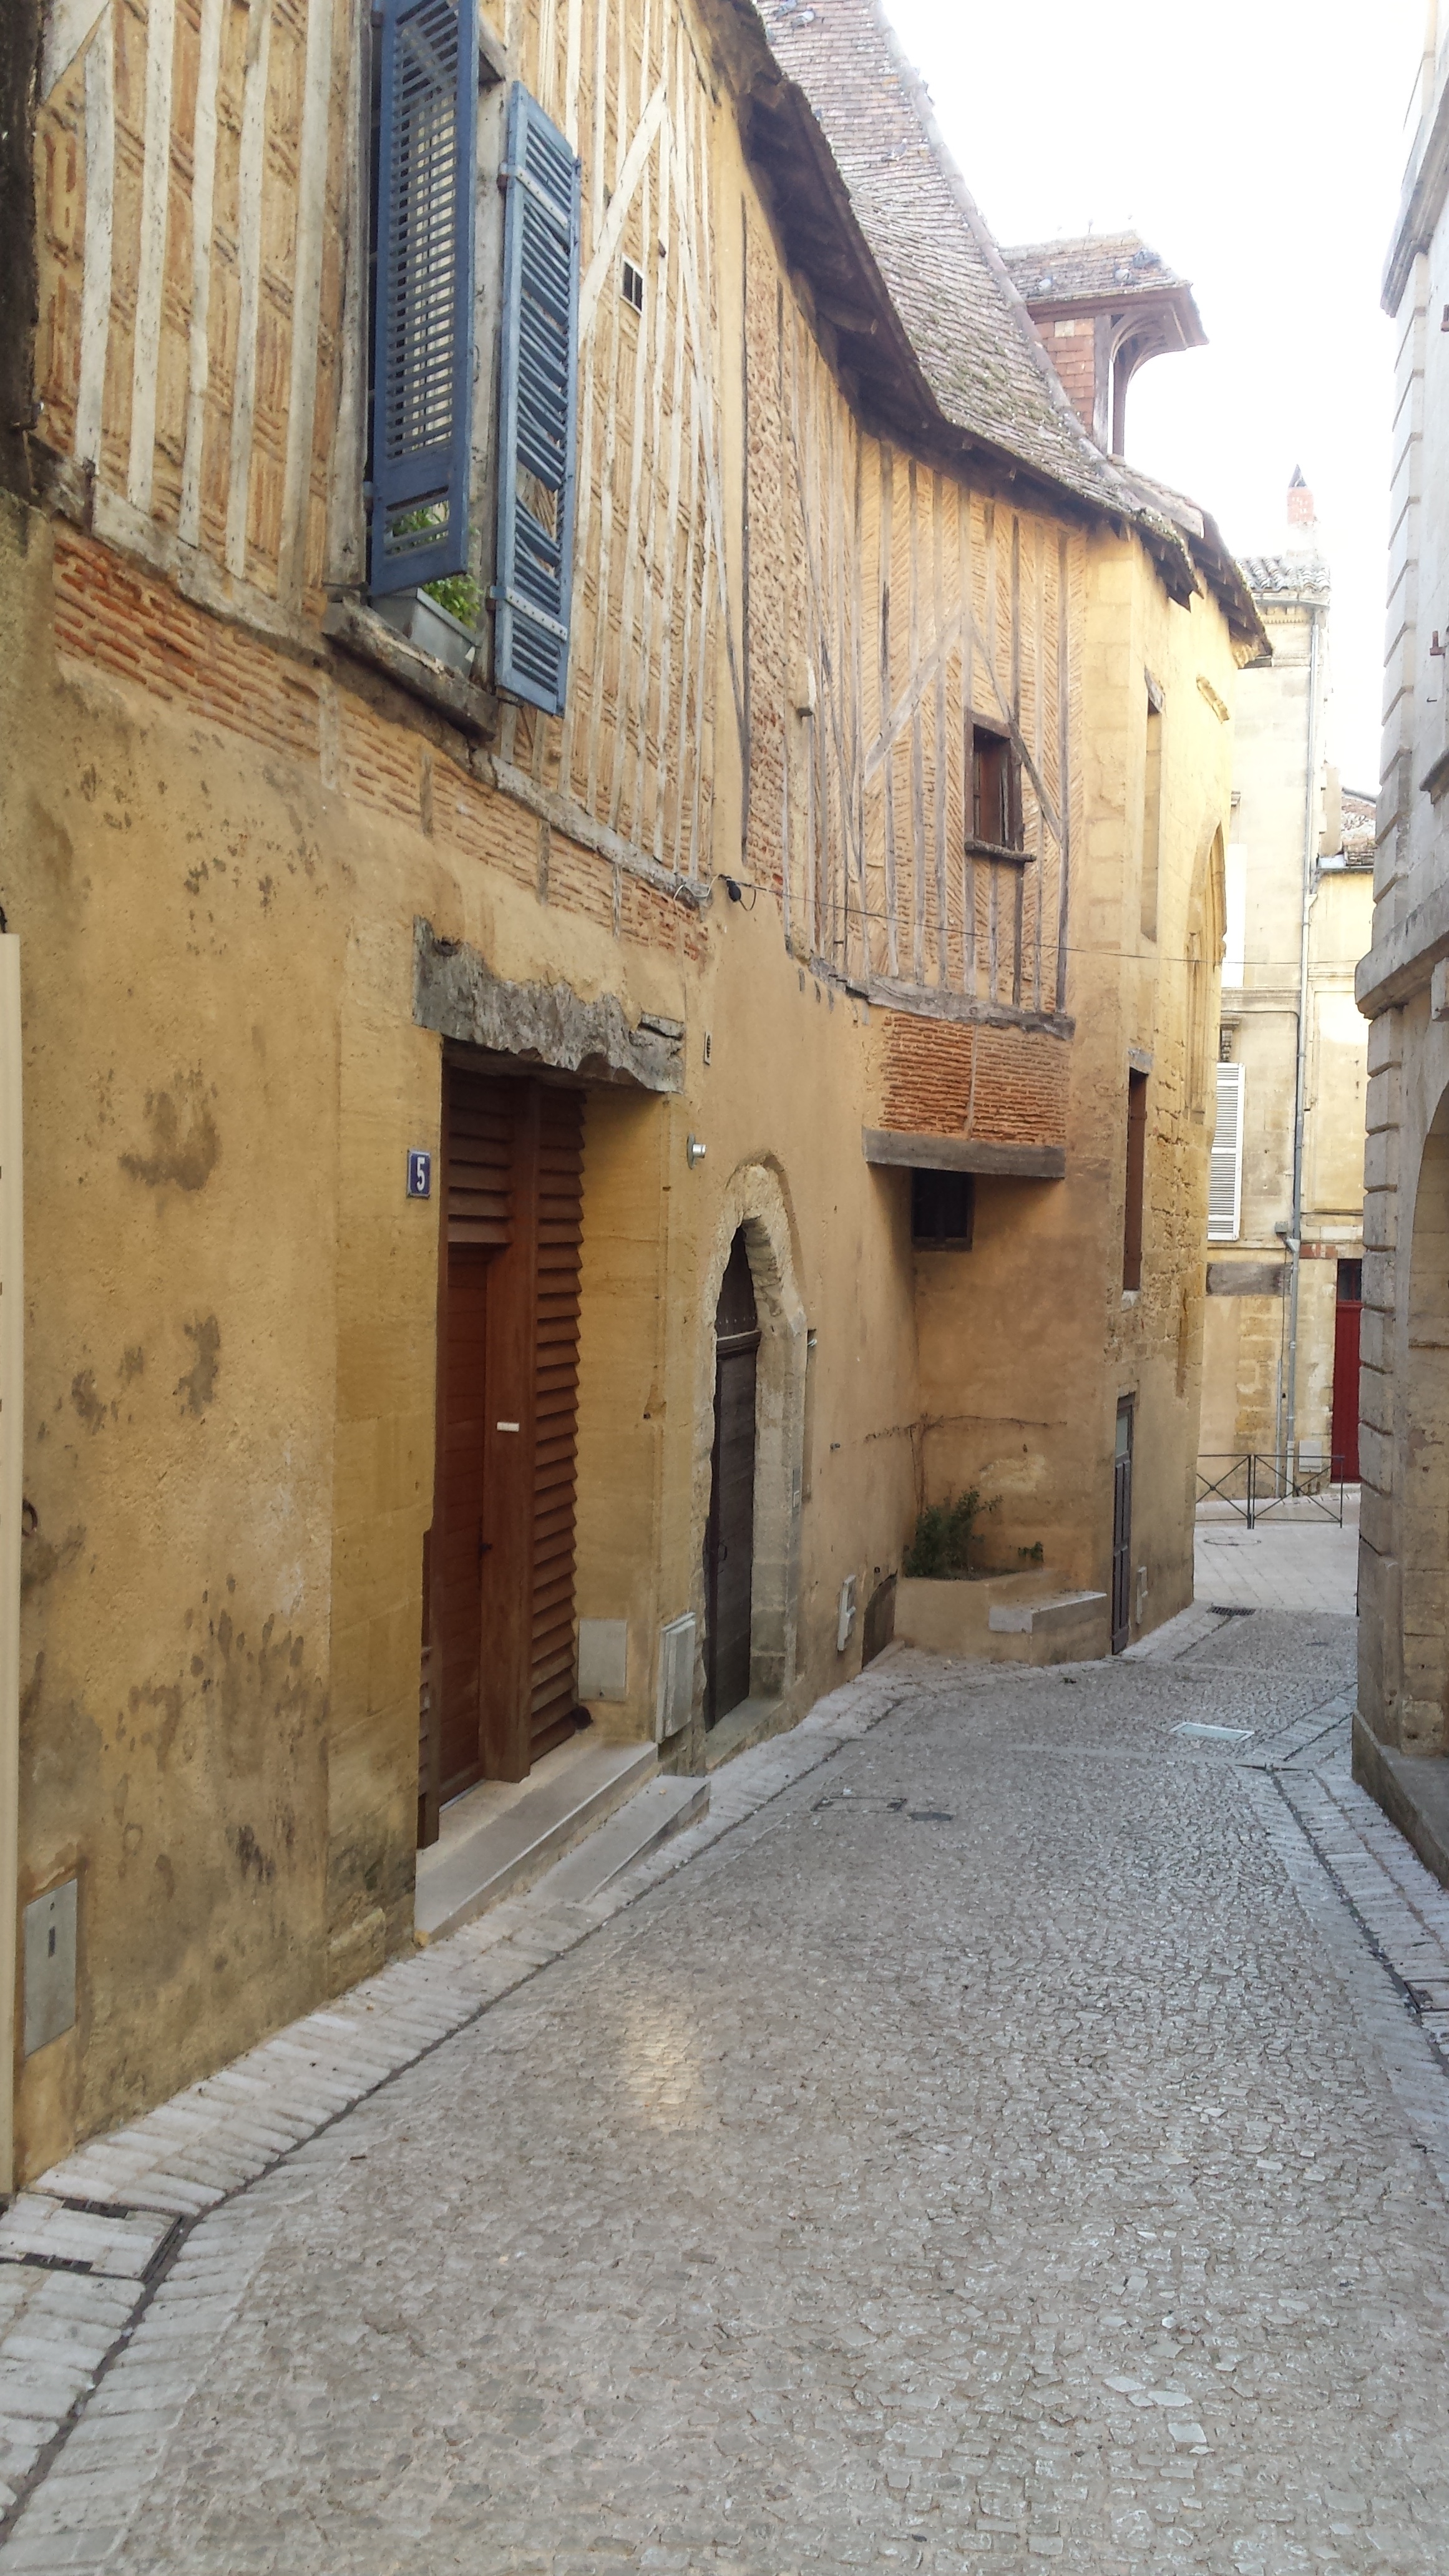
road, street, house, town, alley, wall, village, facade, property, lane, courtyard, infrastructure, synagogue, estate, dordogne, southwest, neighbourhood, ancient history, bergerac, perigord city